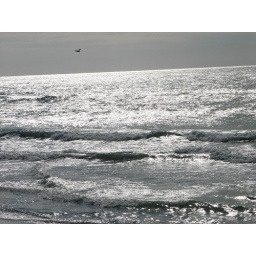
by beach house restraunt